Lac du Val-Joly

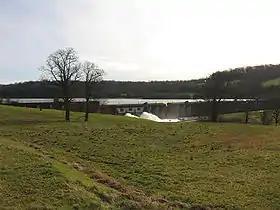
The dam and surrounding country at the Lac du Val-Joly

The Lac du Val-Joly is an artificial lake in France, constructed before the 1970s.